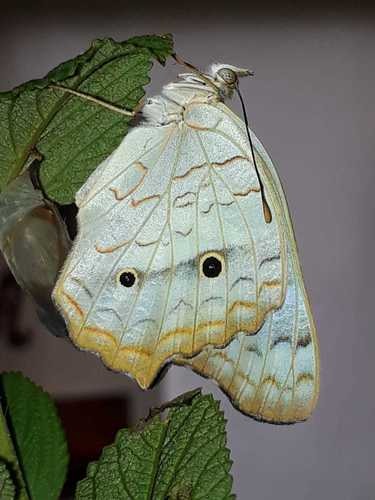
Scientific name: Anartia jatrophae
Common name: White peacock
Family: Nymphalidae
Order: Lepidoptera
Pollinator type: Primary pollinator
Habitat: Gardens, parks, and open areas
Geographic range: Southern United States to Argentina
Conservation status: Least Concern